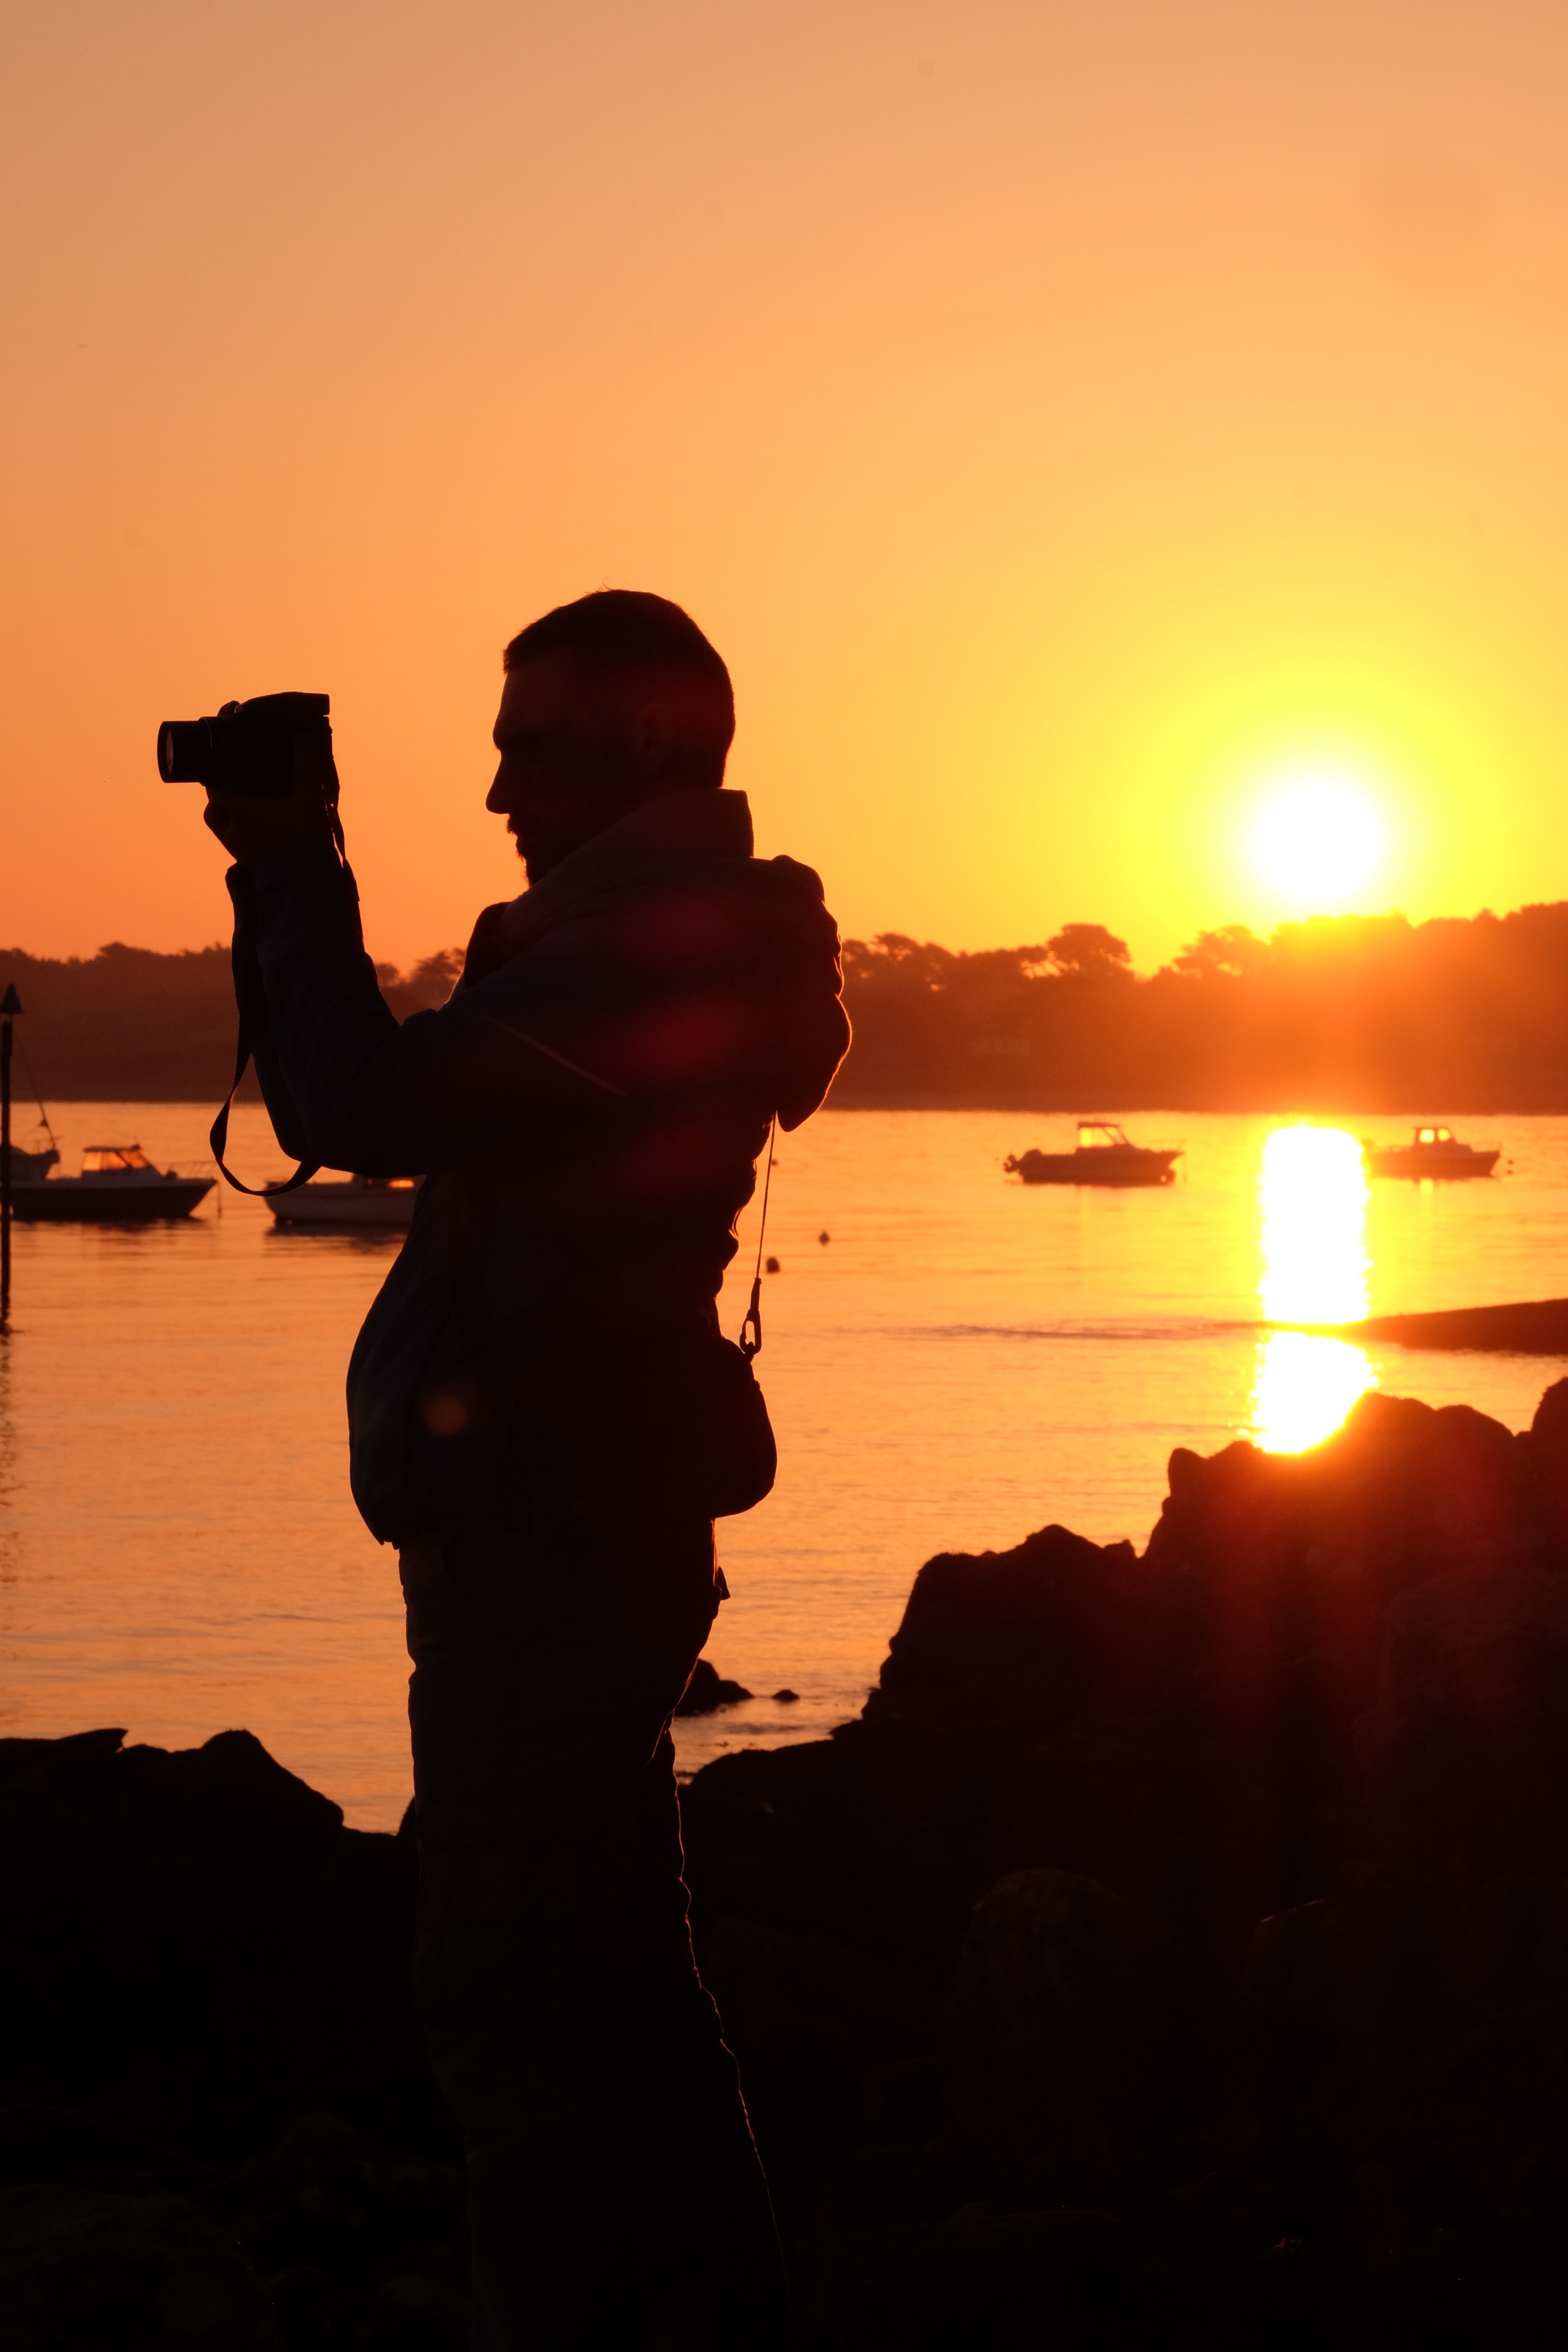
sea, horizon, silhouette, sun, sunrise, sunset, sunlight, morning, dawn, dusk, france, evening, reflection, holiday, brittany, afterglow